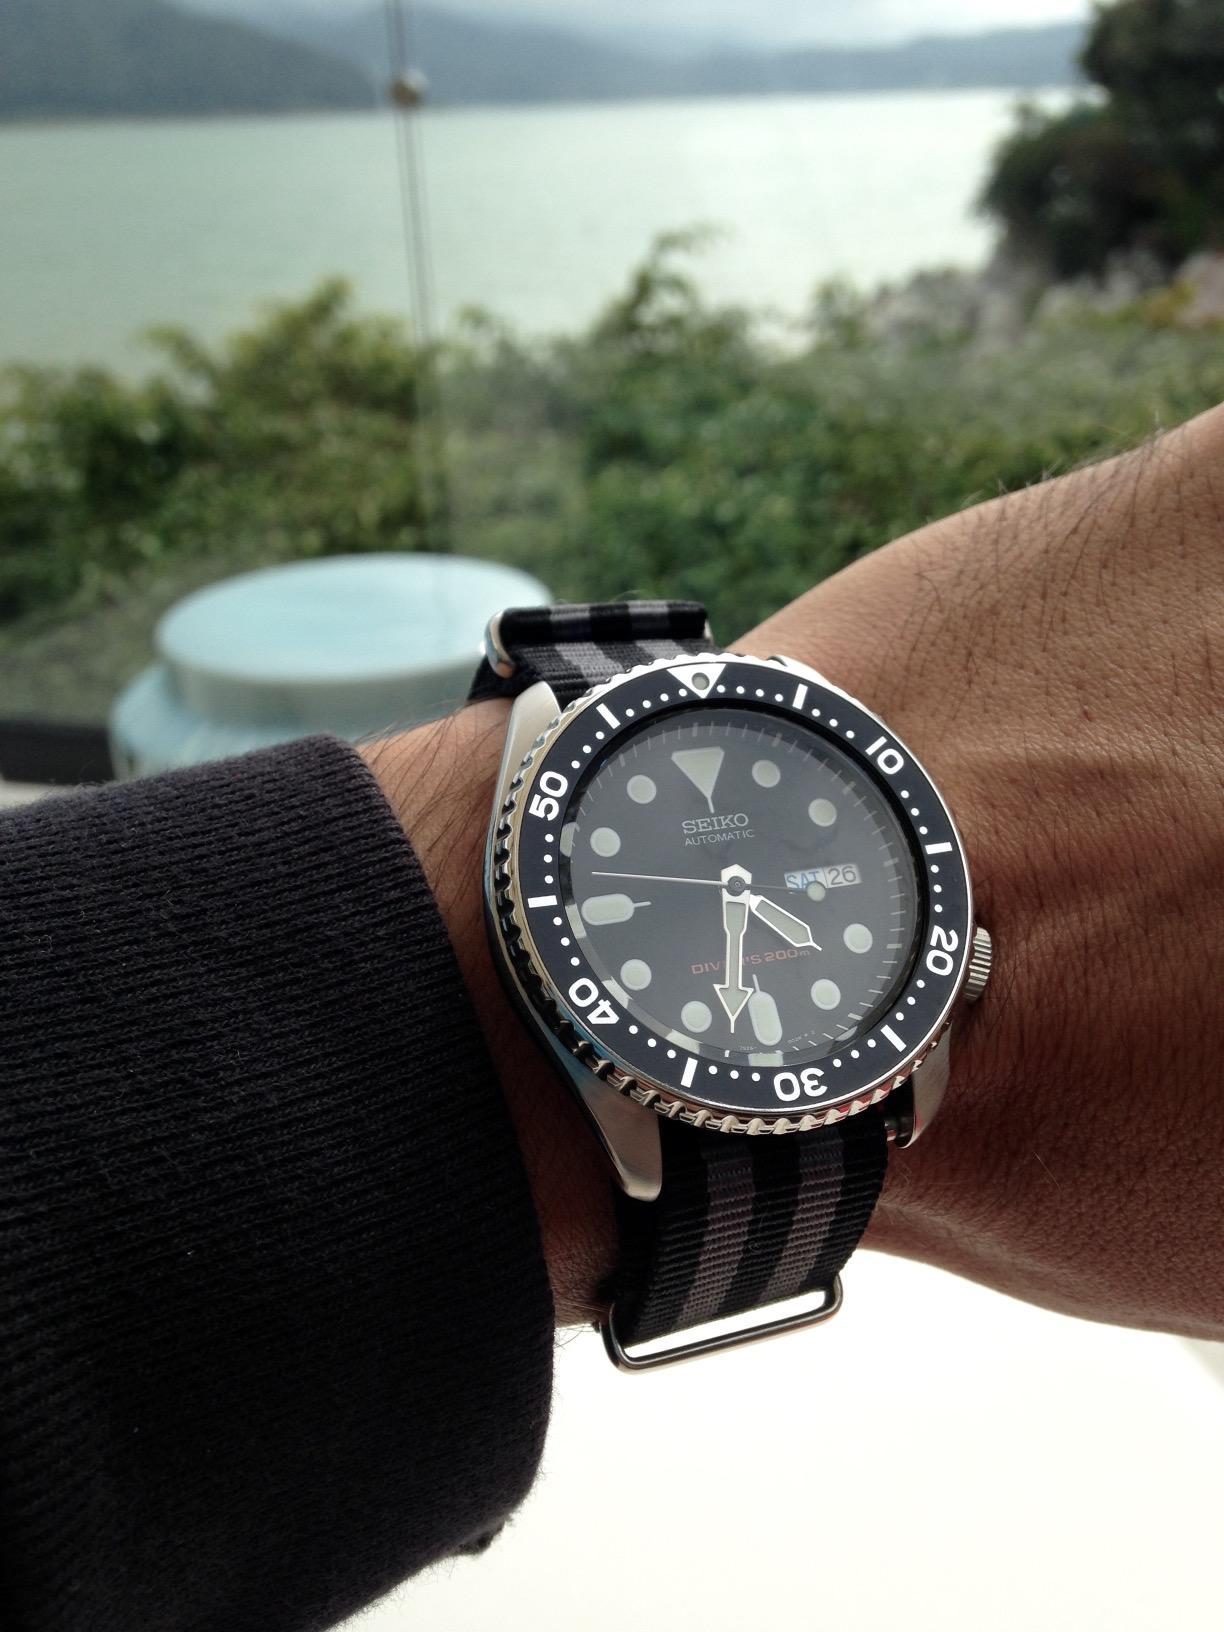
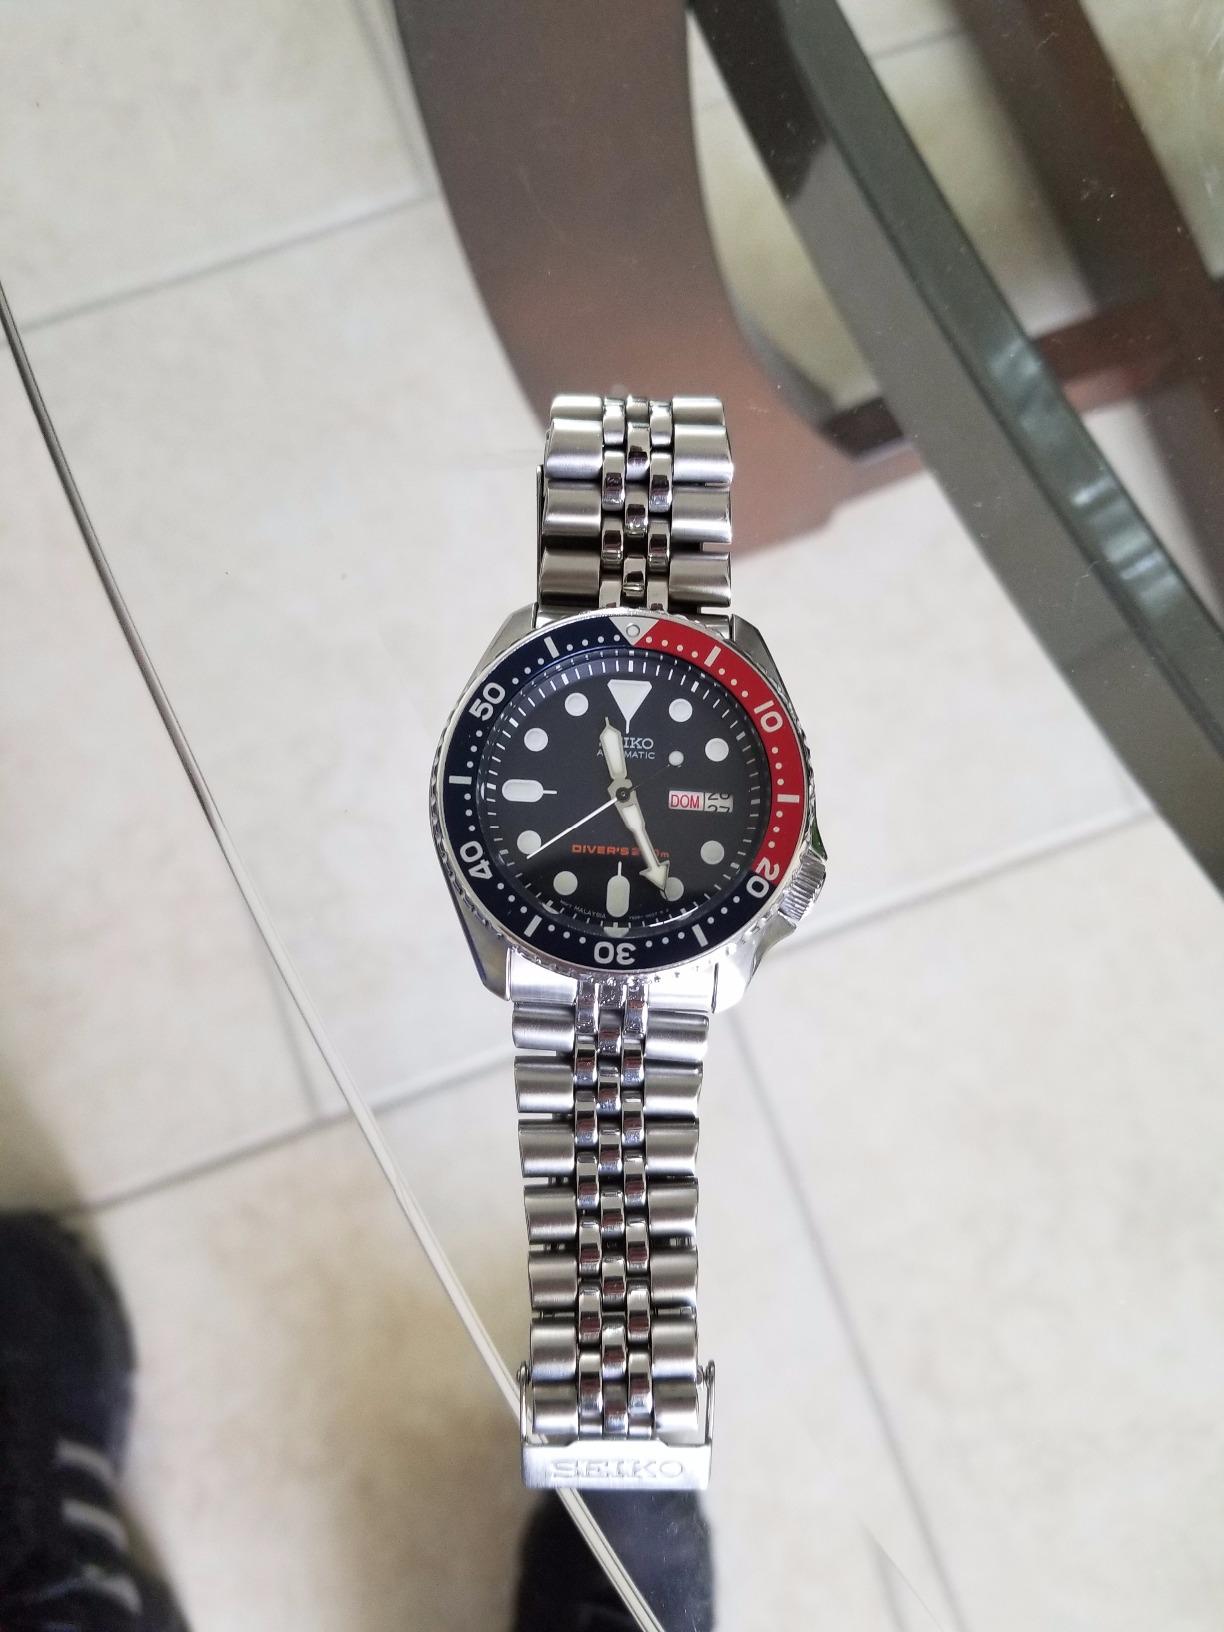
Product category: accessories_watch
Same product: no